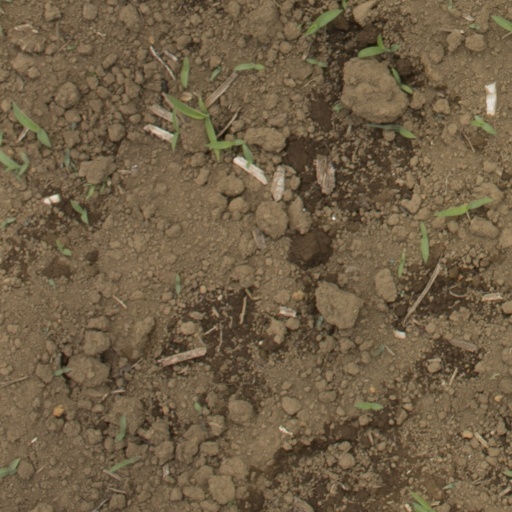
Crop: Jerusalem artichoke